DeKalb Elementary

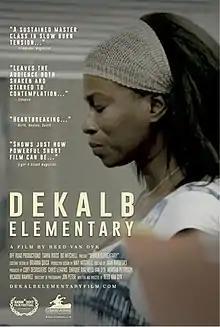
Poster

DeKalb Elementary is a 2017 American live-action short film directed by Reed Van Dyk and starring Tarra Riggs and Bo Mitchell. It was nominated for an Academy Award for Best Live Action Short Film at the 90th Academy Awards in 2018.